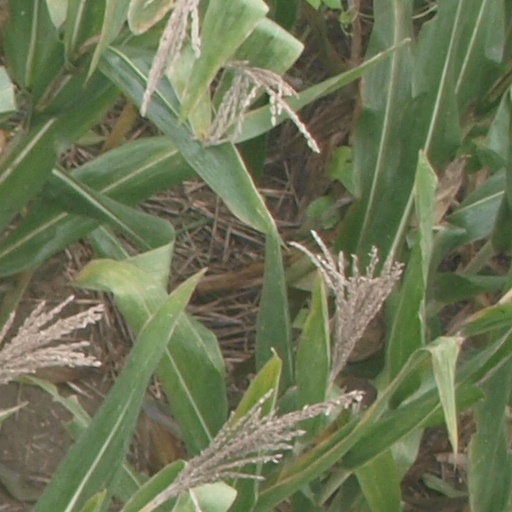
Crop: maize; corn